Christopher Newport University

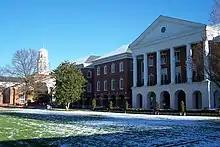
The David Student Union

The David Student Union (DSU) is a $36 million, facility whose construction began in 2003 and opened September 9, 2006. Constructed in a "Neo-Georgian" architectural style, the first floor contains the campus Convenience Store, parallel the DSU dining facilities: The Discovery Bistro, Discovery Cafe, Chick-fil-A, Discovery Pizza, and Regatta's. The campus Bookstore and Convenience Store closed during the Fall 2010 semester in favor of an online bookstore and instead contains a student lounge, admissions office, and apparel store. All on-campus students receive a mailbox and access to a full-service Post Office located on the second floor of the DSU. Four large conference rooms named for past U.S. Presidents are located around a central lobby area at the top of the steps. The Ballroom is also located on the second floor. The building provides offices for Student Life, The Captain's Log, Auxiliary Services, Study Abroad, and others. Private desks with computers are provided for students as well as quiet study sections and recreational areas. The building was named in honor of William R. and Goldie R. David.